Actinides in the environment

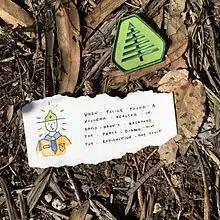
Picture illustrating David "Radioactive Boyscout" Hahn.

In 1999, a truck transporting 900 smoke detectors in France was reported to have caught fire; it is claimed that this led to a release of americium into the environment. In the U.S., the "Radioactive Boy Scout" David Hahn was able to buy thousands of smoke detectors at remainder prices and concentrate the americium from them.